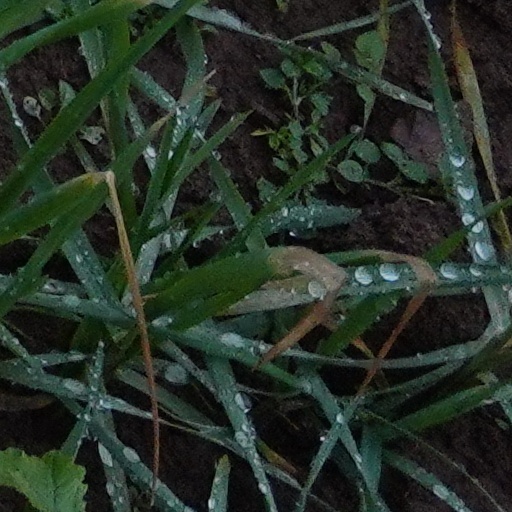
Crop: wheat